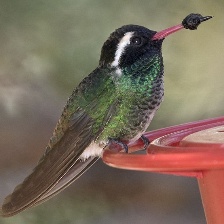
Species: WHITE EARED HUMMINGBIRD
Scientific name: BASILINNA LEUCOTIS
ImageNet parent category: hummingbird